Lilla Bommen (building)

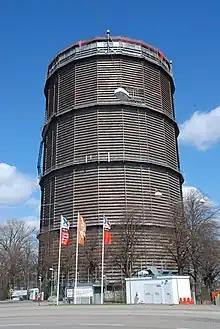
"The Gasklockan in Gothenburg, Sweden"

The project was a joint initiative between the "Skanska Group" and principal architect "Ralph Erskine." Th"e Skanska Group" which assumed responsibility over the construction of the project, that began construction processes in 1986, also took management responsibility in renovating pre-existing infrastructure in the area, as well as financing the purchase of the land for which the new structure could be built. Ralph Erskine, a Swedish-British architect, assumed the role of principal architect and was responsible for the distinctive design of the "Läppstiftet". Erskine became recognised for his core focuses upon “user participation” and “environmental compatibility” with design principles based upon contrasts between different materials in the construction which are all prominent aspects in the distinctive design of the "Lilla Bommen building."